Sophia Lillis

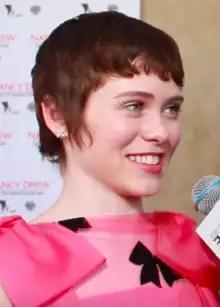
Lillis at the premiere of "Nancy Drew and the Hidden Staircase" in 2019

Sophia Lillis (born February 13, 2002) is an American actress. She gained prominence for her roles as Beverly Marsh in the horror films "It" (2017) and "It: Chapter Two" (2019), and as a teenager with telekinesis in the Netflix drama series "I Am Not Okay With This" (2020).